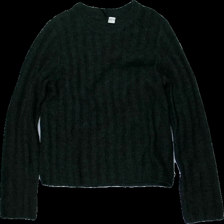
View: front
Type: Sweater
Category: Ladies
Brand: Not in the list
Colors: Grey
Material: unknown
Cut: Regular, C-collar
Price range: 50-100
Recommended usage: Reuse
Description: Grey ribbed sweater